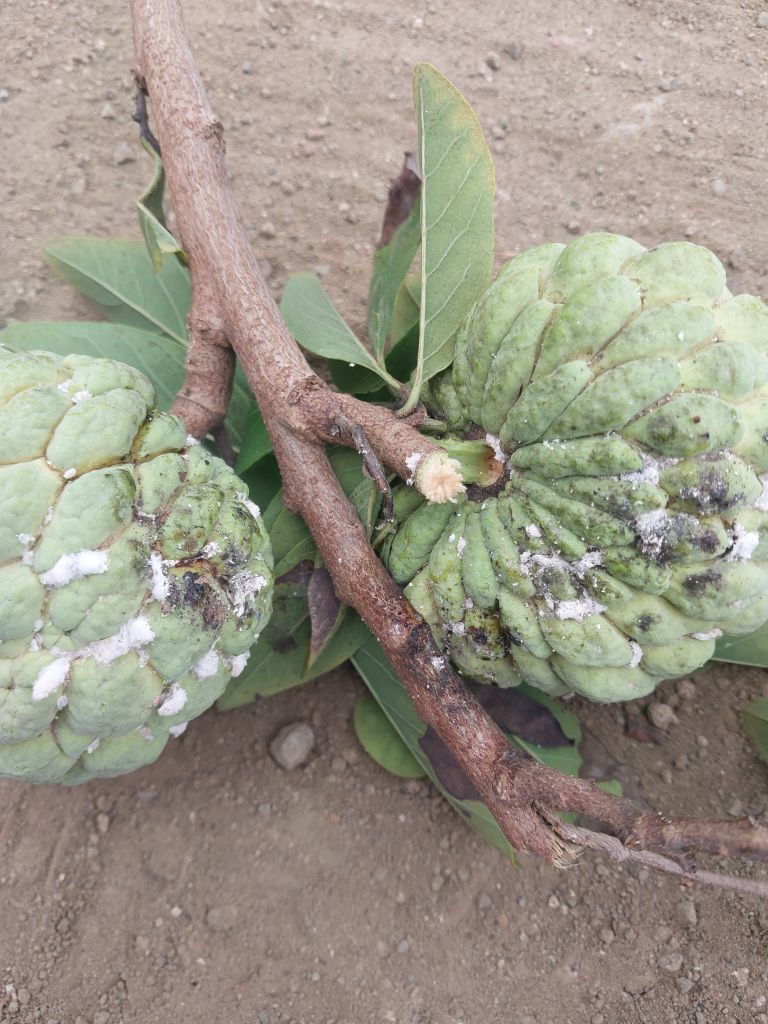
Disease label: Leaf spot on fruit